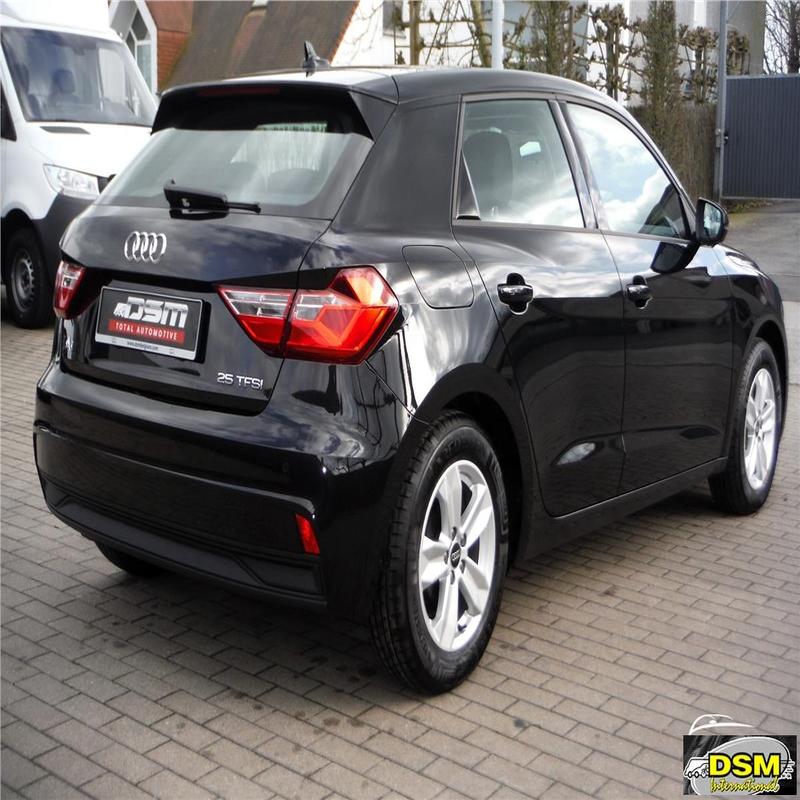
Aucun dommage détecté.
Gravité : aucun